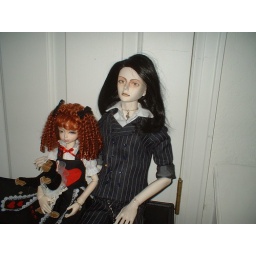
I'm thinking Hound likes the girls quite a bit. The girl doll's dress was a gift in a prior V-Day gift exchange.